No. 10 (Inter-Allied) Commando

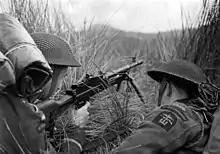
Men from No. 6 Polish Troop on exercise in Scotland 1943. Note the No.10 Commando, Poland and the combined operations badges

No. 10 (Inter-Allied) Commando under the command of Lieutenant Colonel Dudley Lister was formed on 2 July 1942. The men of the new commando were all foreigners except for the British headquarters. Headquarters consisted of a British Commanding Officer, second in command, adjutant, intelligence officer and NCO, medical officer and medical orderlies, signals officer and signals section, training officer, quartermaster, administration officer and drivers. The formation of No. 10 (Inter-Allied) Commando meant that by the end of the war it was the largest commando unit in the British Army. Like all British Commandos the men of No. 10 (Inter-Allied) Commando went through the six-week intensive commando course at Achnacarry. The course in the Scottish Highlands concentrated on fitness, speed marches, weapons training, map reading, climbing, small boat operations and demolitions both by day and by night. In May 1943 the commando moved to Eastbourne on the Sussex coast where they carried out specialist training which unusually for a non parachute unit included parachute training at No.1 Parachute Training School RAF, Ringway near Manchester (over 80% of the Polish troop were parachute qualified) and they also trained in mountain climbing and Arctic warfare. At the same time as the move to Eastbourne the commando got a new commanding officer when Lieutenant Colonel Peter Laycock took over command on 15 May.